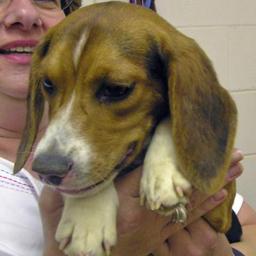
Animal: dogs